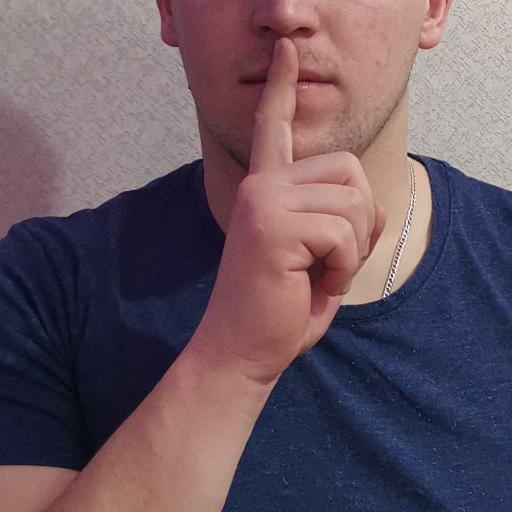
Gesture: mute